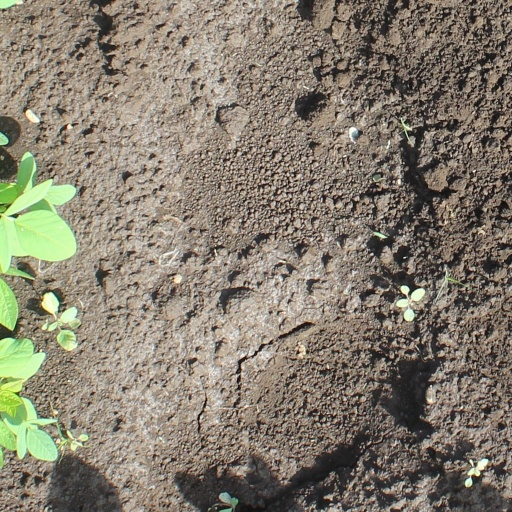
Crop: soybean